Bartlett and Robertson

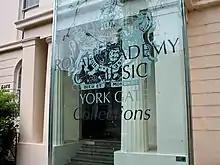
Royal Academy of Music, London

Ethel Agnes Bartlett was born in Epping Forest, England, on 6 June 1896. At age 10 her family moved to London. In 1915 she entered the Royal Academy of Music on an Associated Board Scholarship; her younger sister Edith was enrolled as a vocalist at the Academy. Bartlett studied under Frederick Moore and Tobias Matthay at the Academy, graduating in 1919. She also studied under Artur Schnabel in Berlin. In addition to piano, she played harpsichord and chamber music.